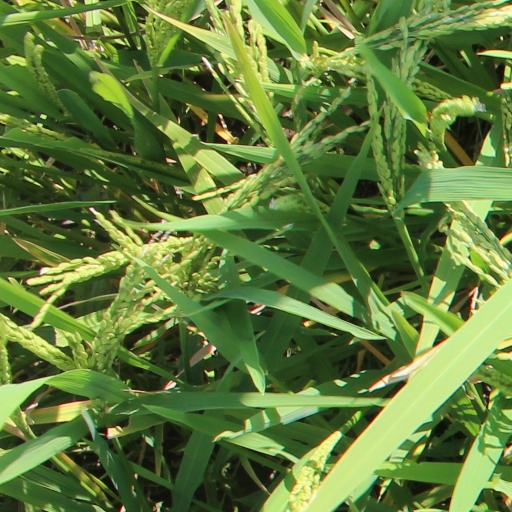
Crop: rice